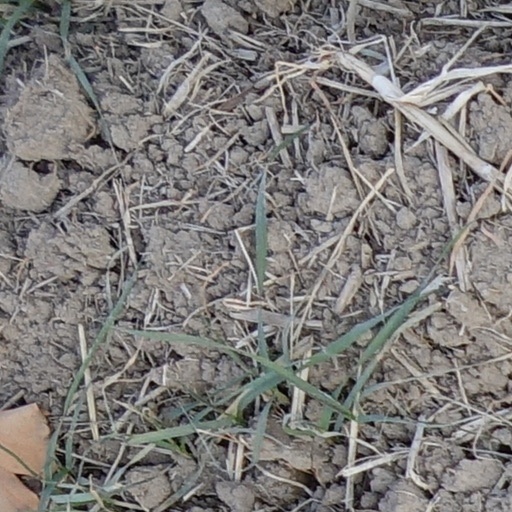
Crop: wheat